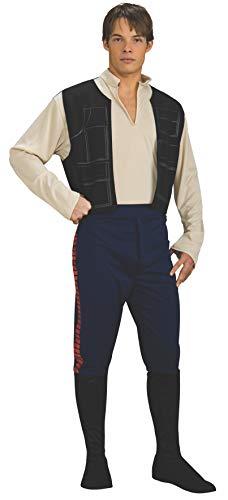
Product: Rubie's Costume Star Wars Han Solo Costume
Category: Clothing, Shoes & Jewelry | Costumes & Accessories | Men | Costumes & Cosplay Apparel | Costumes
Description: Star wars han solo costume.
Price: $63.00